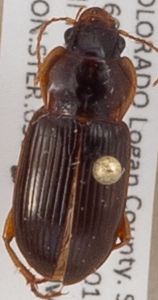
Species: Amara carinata
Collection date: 2014-06-24
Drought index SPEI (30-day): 0.71
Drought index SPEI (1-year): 0.54
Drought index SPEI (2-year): -1.01